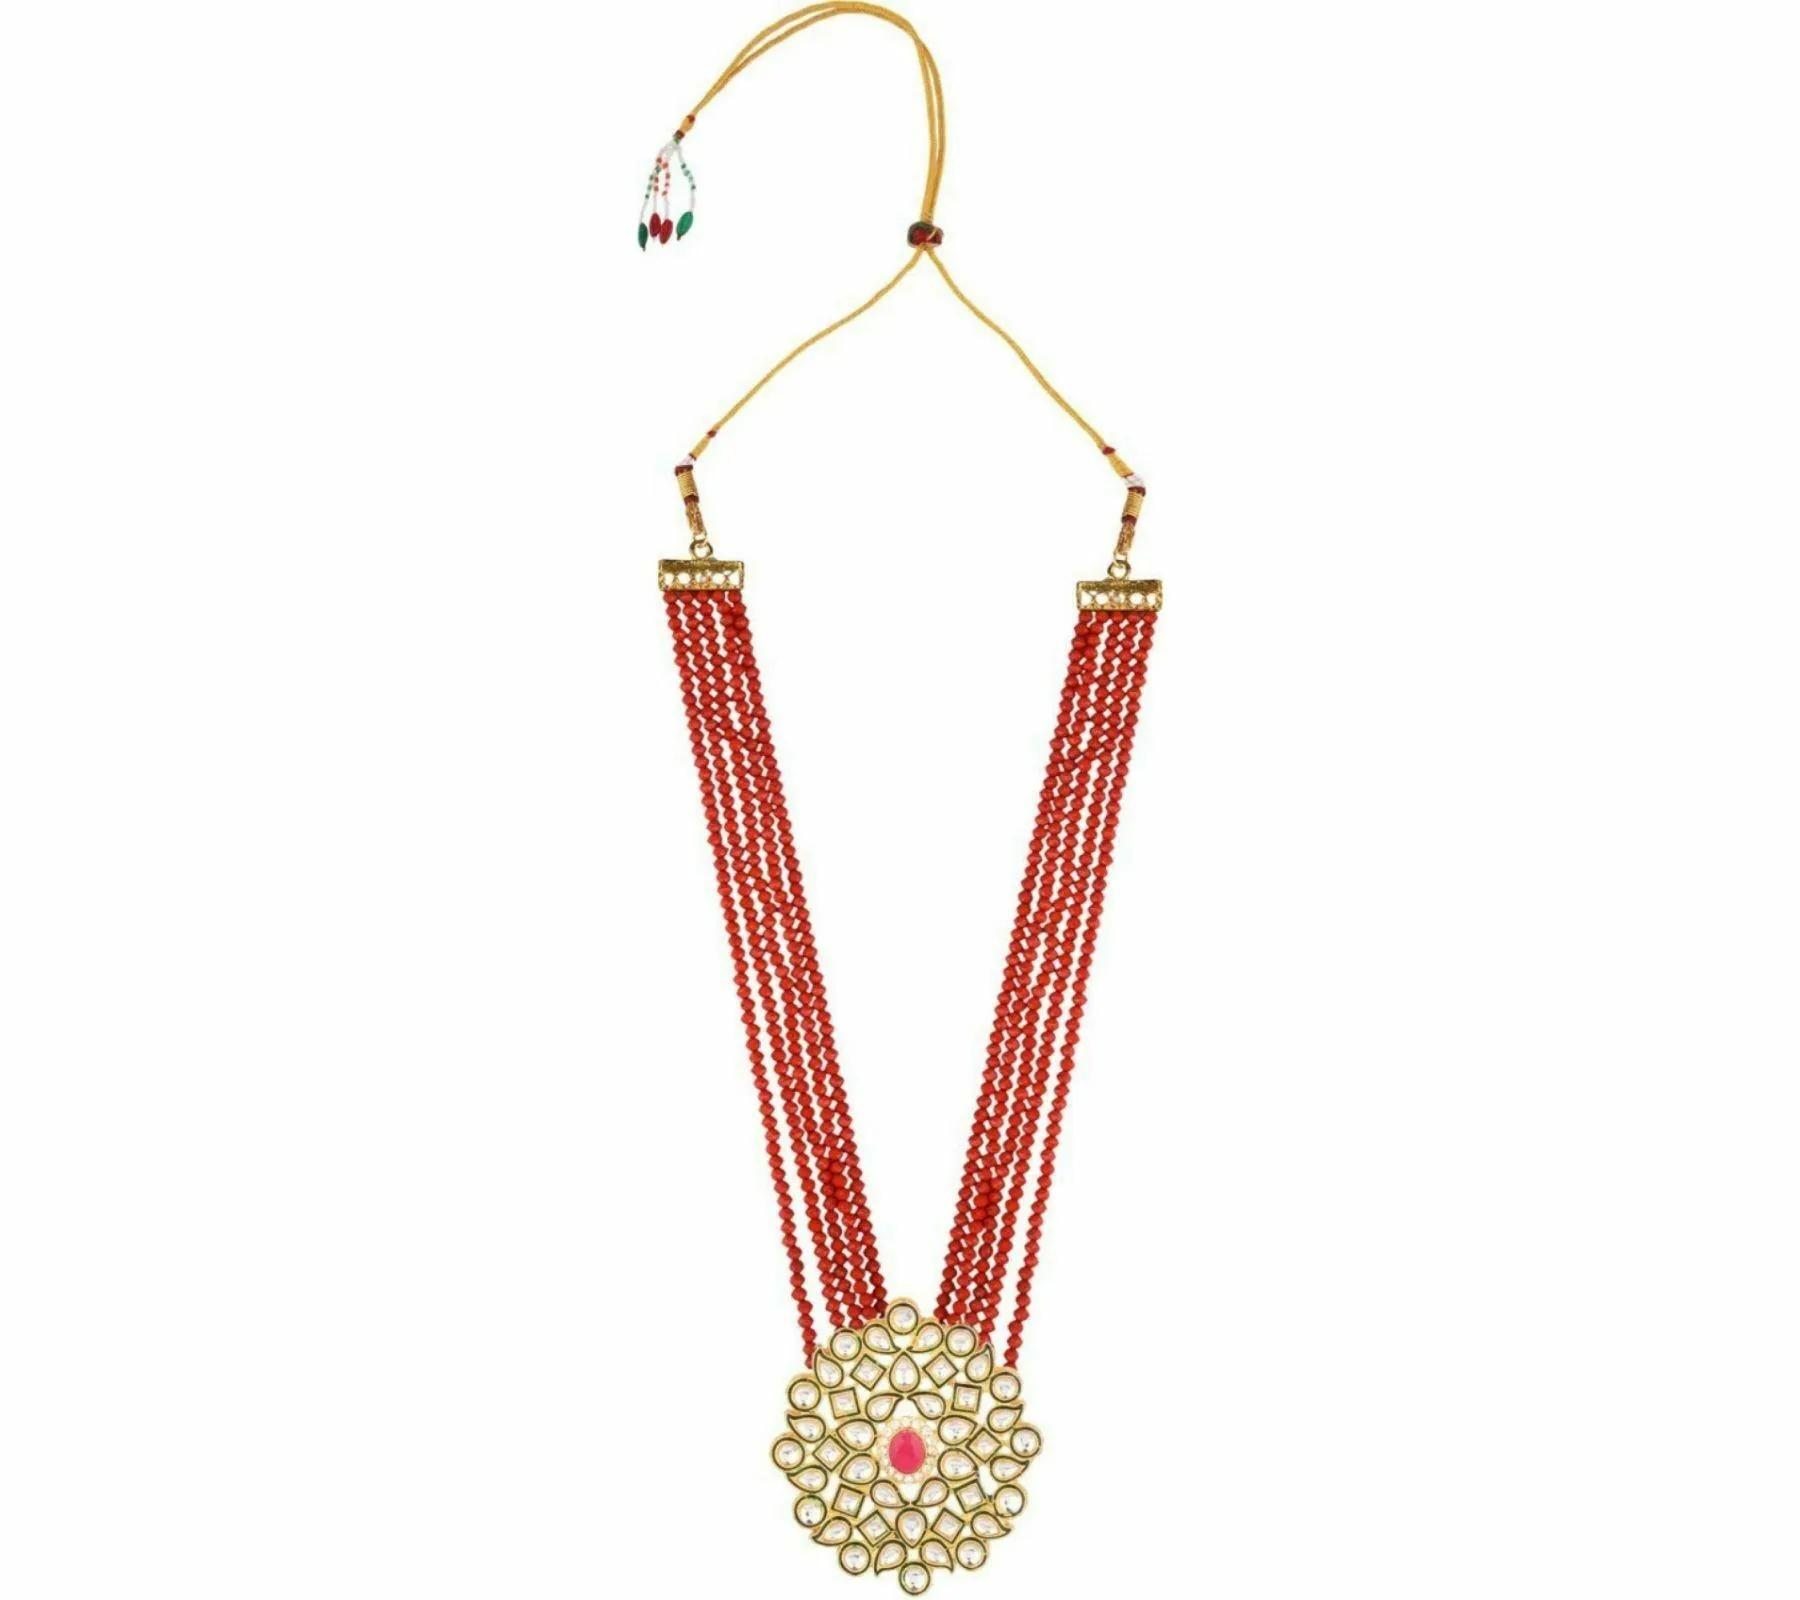
 Gyaan Jewels Handmade Gold Plated Copper Earring and Necklace Set White (Women, Girls) (Pack of 1) Free Size
Type: Necklaces
Brand: Gyaan Jewels
Price: Rs. 437
 Gyaan Jewels Handmade Gold Plated Copper Earring and Necklace Set White (Women, Girls) (Pack of 1)
Features: These are very easy to use being lightweight and has a design which makes it very comfortable,Superior quality and skin friendly,Made from premium quality material this product assures to remain in its original glory even after years of usage,Perfect gift ideal valentine, birthday, anniversary gift your loved ones
Included: 1 Necklace, 1 pair Earrings